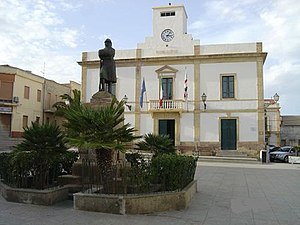
Isola di Sant'Antioco
Rådhuset i Calasetta
Isola di Sant'Antioco er en ø sydvest for Sardinien. Øen har et areal på 108,9 km² og er dermed Italiens fjerdestørste ø, efter Sicilien, Sardinien og Elba. Øen har to byer, Sant'Antioco på østkysten med ca. 11.700 indbyggere og Calasetta på nordkysten med ca. 2.700 indbyggere. De to byer udgør to selvstændige kommuner. Øens højeste punkt er Monte Perdas de Fogu, 273 m.o.h.